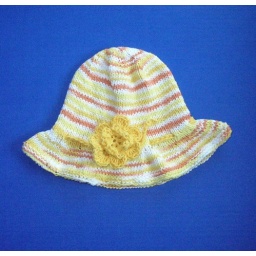
cotton hat with flower in orange, yellow and white.